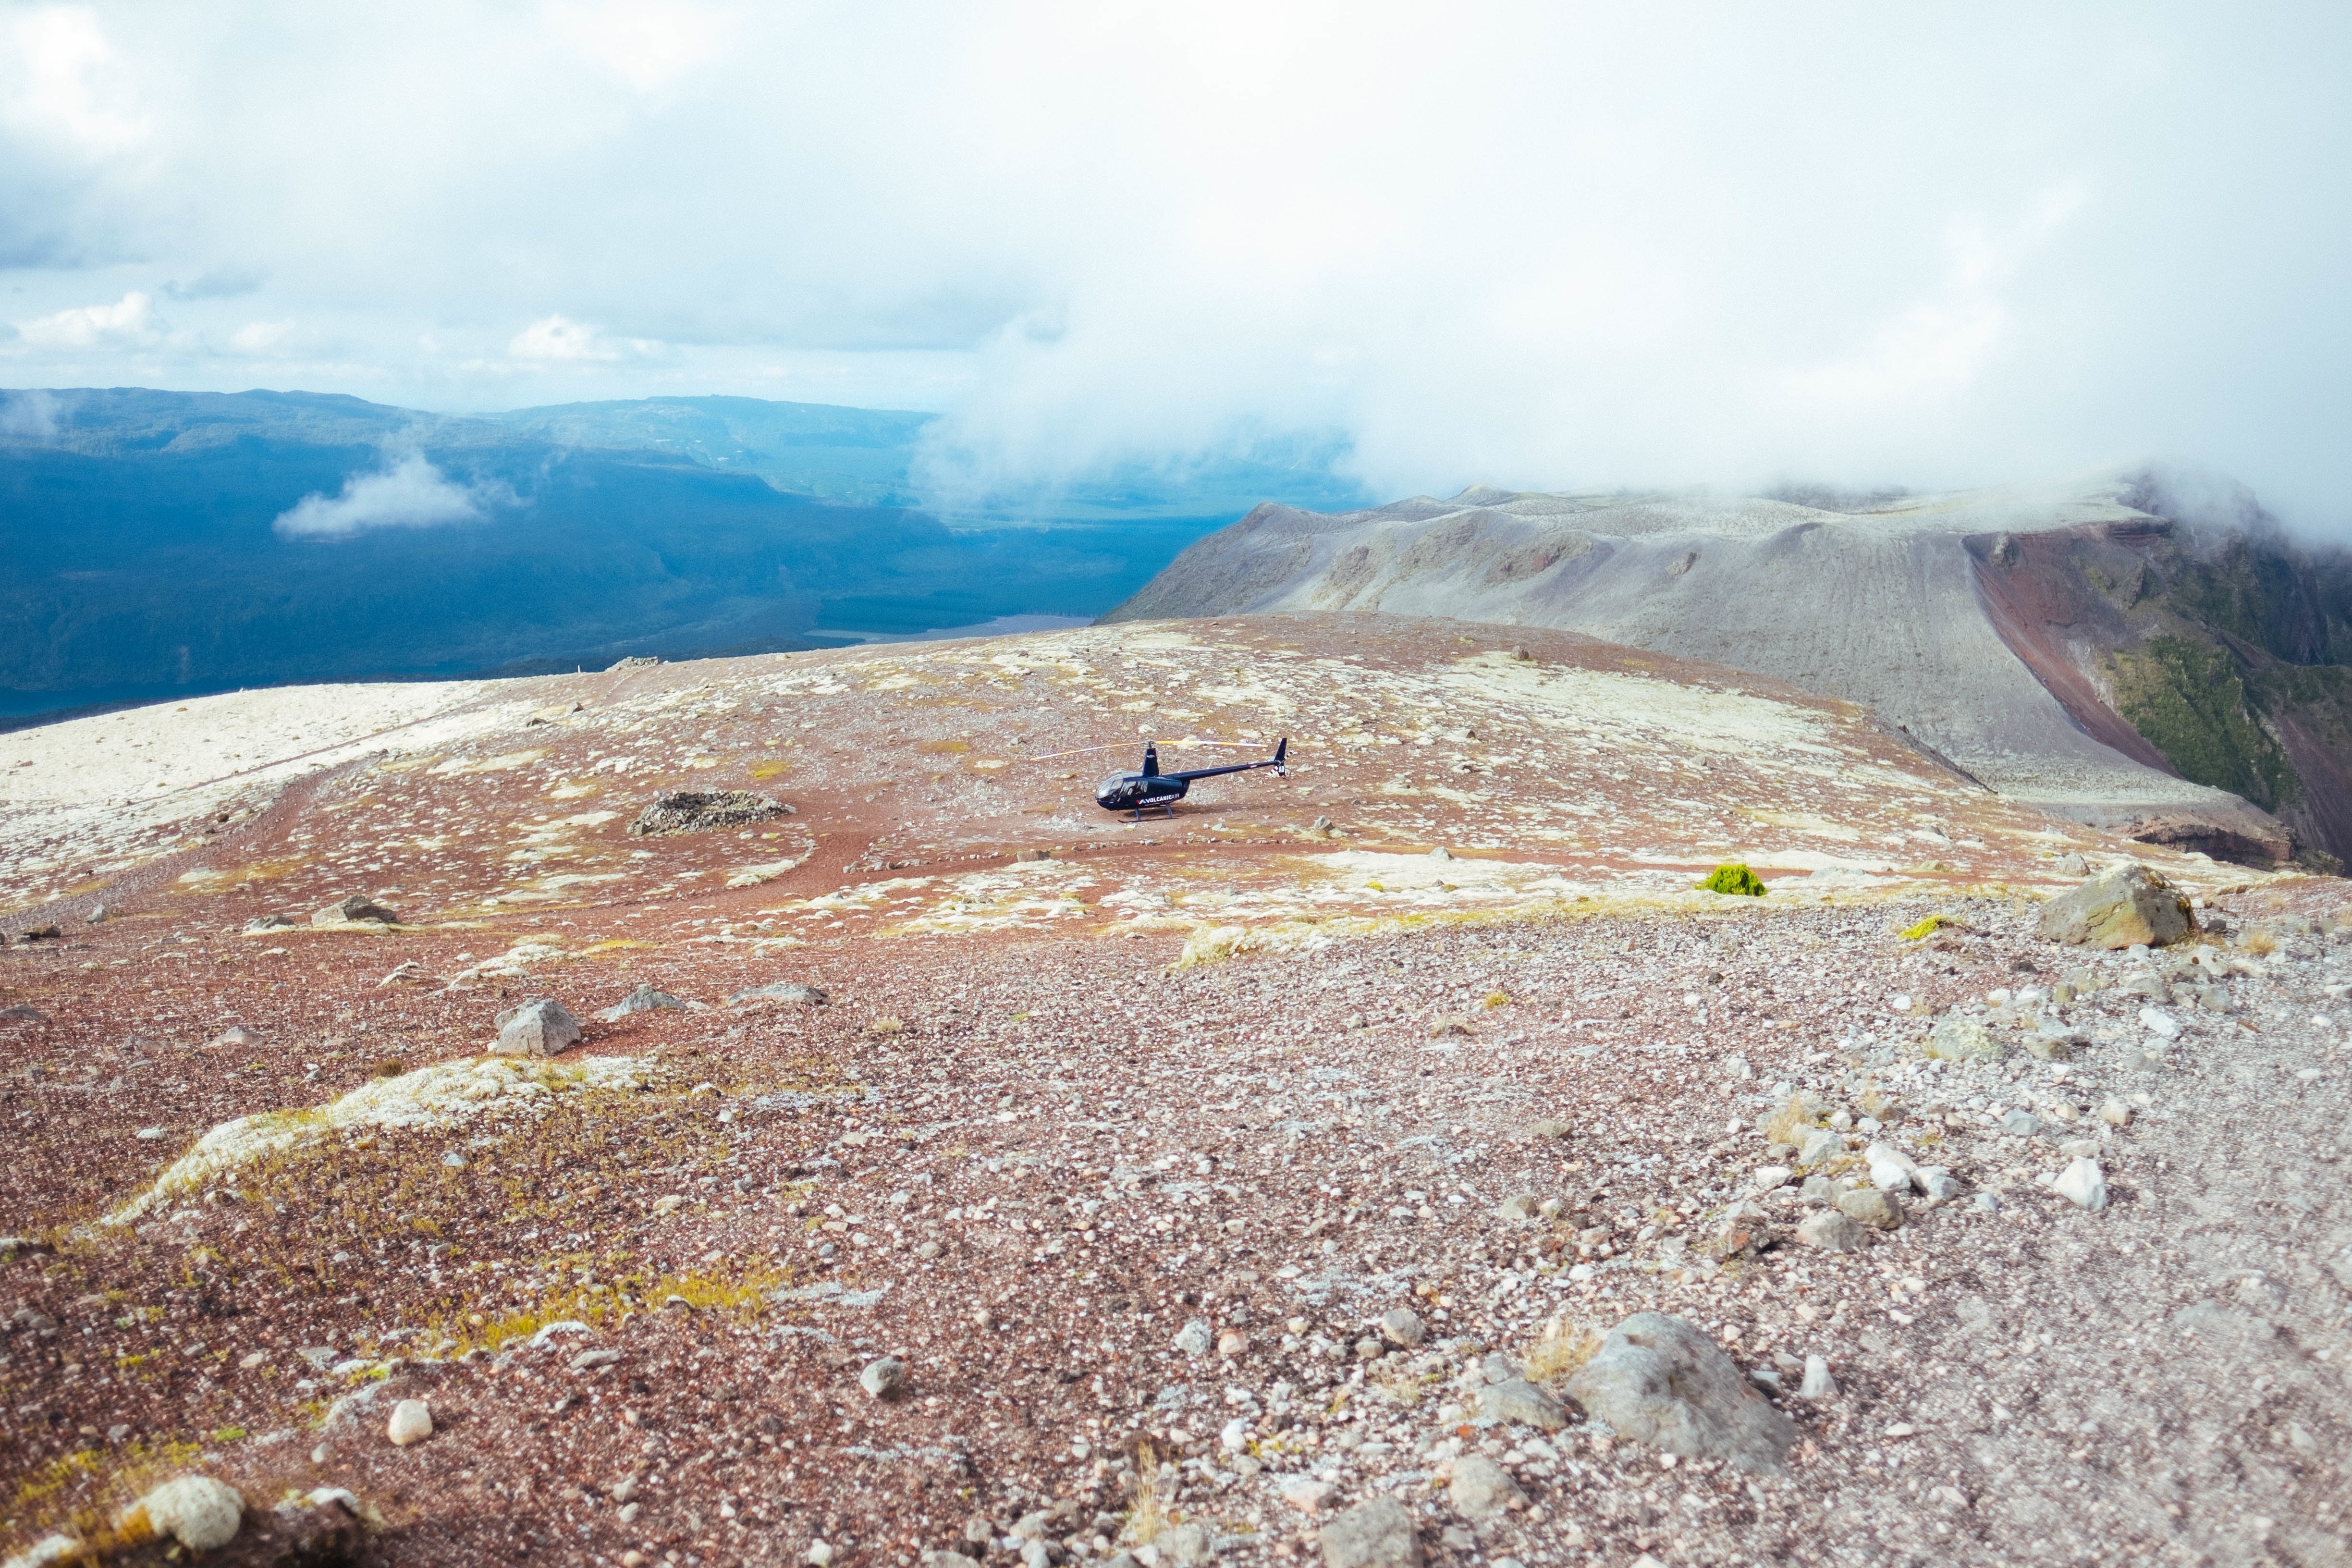
wilderness, walking, mountain, hill, adventure, valley, mountain range, ridge, geology, plateau, fell, landform, mountain pass, geographical feature, mountainous landforms, geological phenomenon